ZAZ Zaporozhets

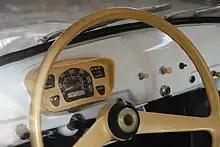
ZAZ-965 dashboard

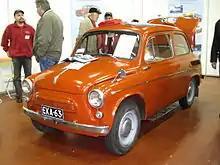
ZAZ-965AE

The first prototype, the Moskvitch-444, was designed by MZMA in October 1957; it used the same glass for front and rear windows. Its ground clearance, on wheels, was . The prototype was first powered by a flat twin-cylinder MD-65 engine provided by the Irbitskiy Motorcycle Plant, which was "totally unsuited": it produced only and lasted only between major overhauls. As a result, a search for another engine was begun, and the success of the VW Type 1's boxer led to a preference for an air-cooled engine, which NAMI (the National Automobile Institute) had on the drawing board. "Minavtroprom", however, preferred a rear-mounted V4, the NAMI-G, which had the additional advantage of being developed for the LuAZ-967. As a result, it had characteristics not common for automobile engines, including a magnesium alloy engine block. (This engine, the MeMZ-965, would be built by the Melitopolski Motor Plant, MeMZ.) The V4 was a rather unusual engine configuration for an automobile, with its only other notable use in a similar era being in Ford vehicles like the Taunus and Transit van. It had the drawback of needing to have the rear of the car redesigned to fit, as well as needing a new rear suspension. The influence of the LuAZ designers led to the introduction of independent suspension on all four wheels. Its front doors open in a manner like suicide doors, partly to make it more accessible to the disabled.